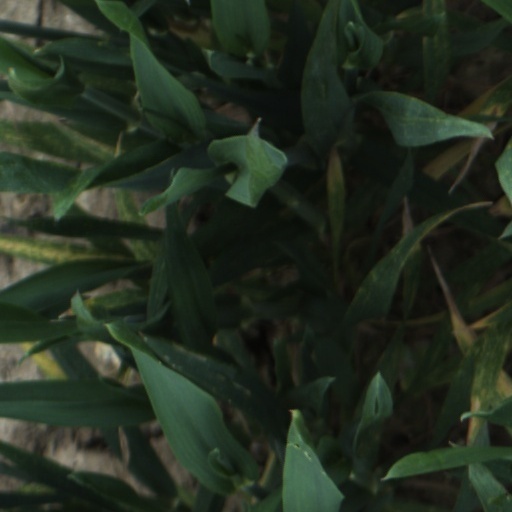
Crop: wheat